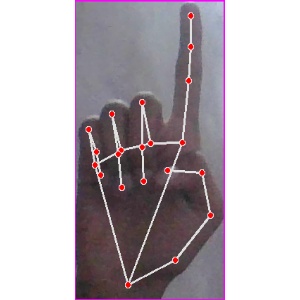
अक्षर: क